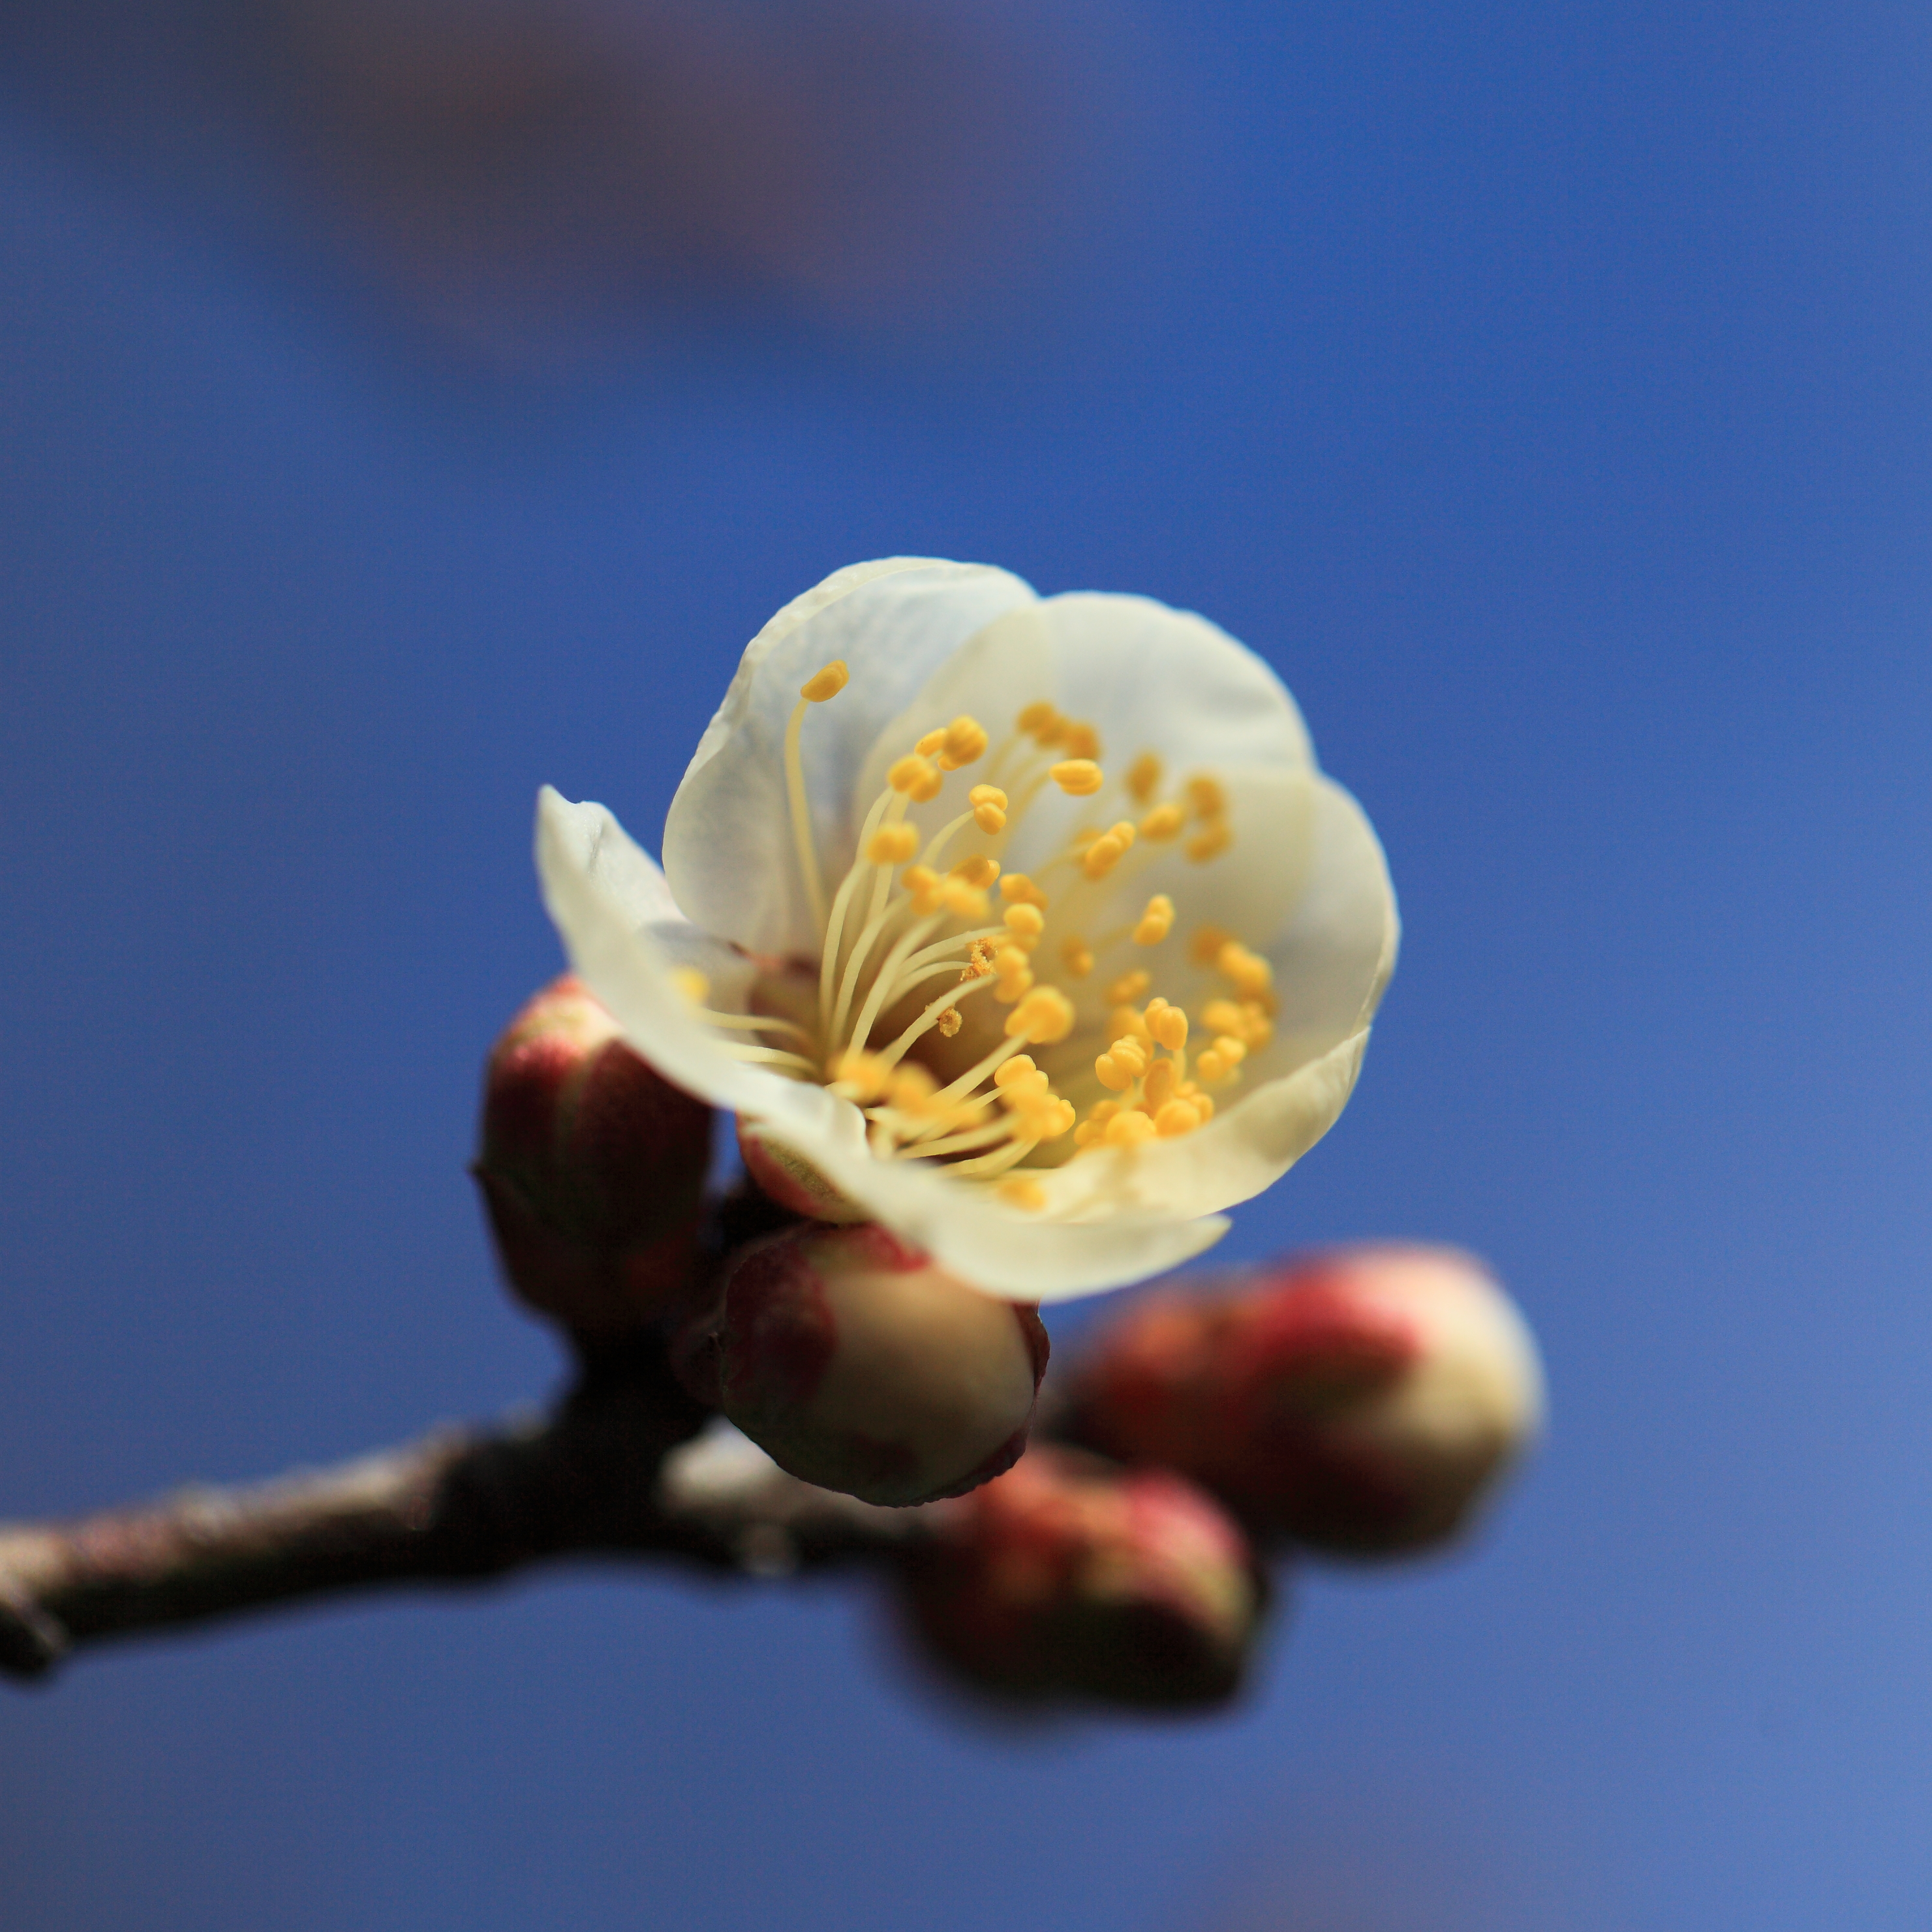
nature, branch, blossom, plant, sky, photography, sunlight, flower, petal, pollen, high, produce, yellow, flora, close up, cool image, 5d, hires, bud, markii, prunus, hi, res, resolution, mume, ume, kairakuen, ibarakiken, mitoshi, macro photography, flowering plant, land plant